Rally Road Racers

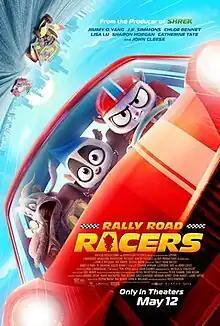
Theatrical release poster

Rally Road Racers, formerly known as Silk Road Rally, is a 2023 animated sports comedy film written and directed by Ross Venokur. The film stars an ensemble cast including Jimmy O. Yang, J.K. Simmons, Chloe Bennet, Lisa Lu, Sharon Horgan, Catherine Tate and John Cleese. It follows novice racer Zhi as he tries to save his rural village from villainous racer and real-estate developer Archie Vainglorious.